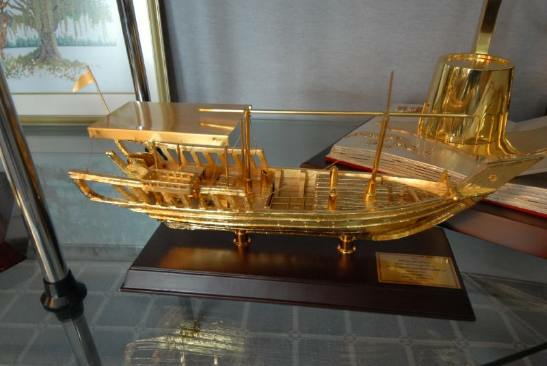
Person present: No